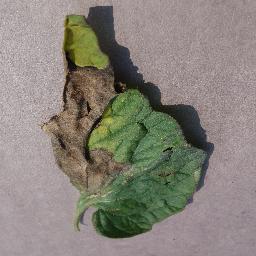
Label: Tomato___Late_blight